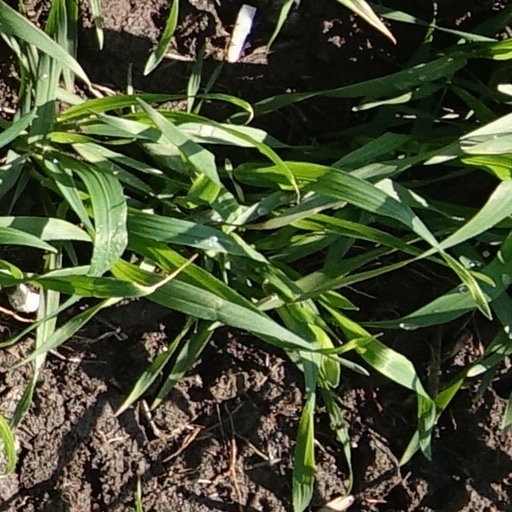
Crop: wheat